Louis de Caullery

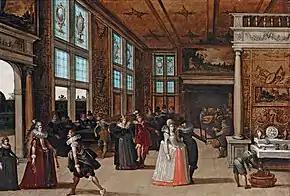
"Palace interior with elegant couples courting at a ball"

Louis de Caullery, Caulery or Coulery (ca.1580–1621) was a Flemish painter who is known for his architectural scenes, city views, genre scenes, allegorical compositions, religious and history paintings. He was one of the pioneers of the art genre of courtly gatherings and the garden parties (fête champêtre) in Flemish painting.